Assassination of Abraham Lincoln

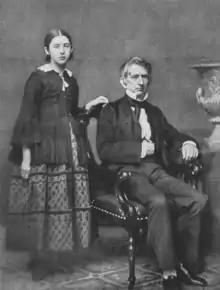
William and Fanny Seward in 1861

As he neared death, Lincoln's appearance became "perfectly natural" (except for the discoloration around his eyes). Shortly before 7am Mary was allowed to return to Lincoln's side, and, as Dixon reported, "she again seated herself by the President, kissing him and calling him every endearing name."